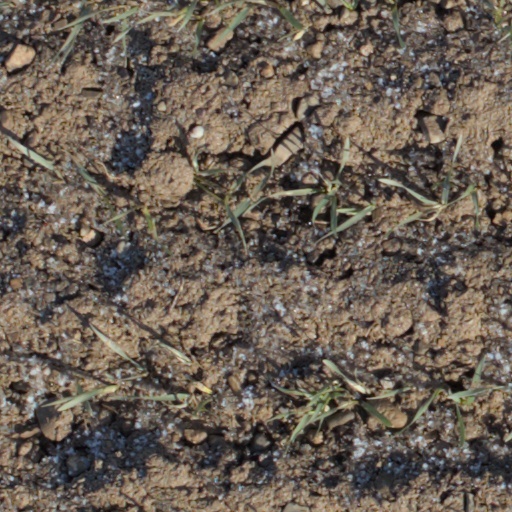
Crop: wheat